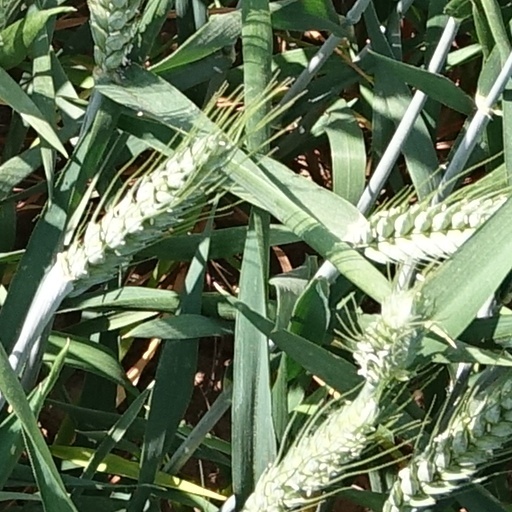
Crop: wheat